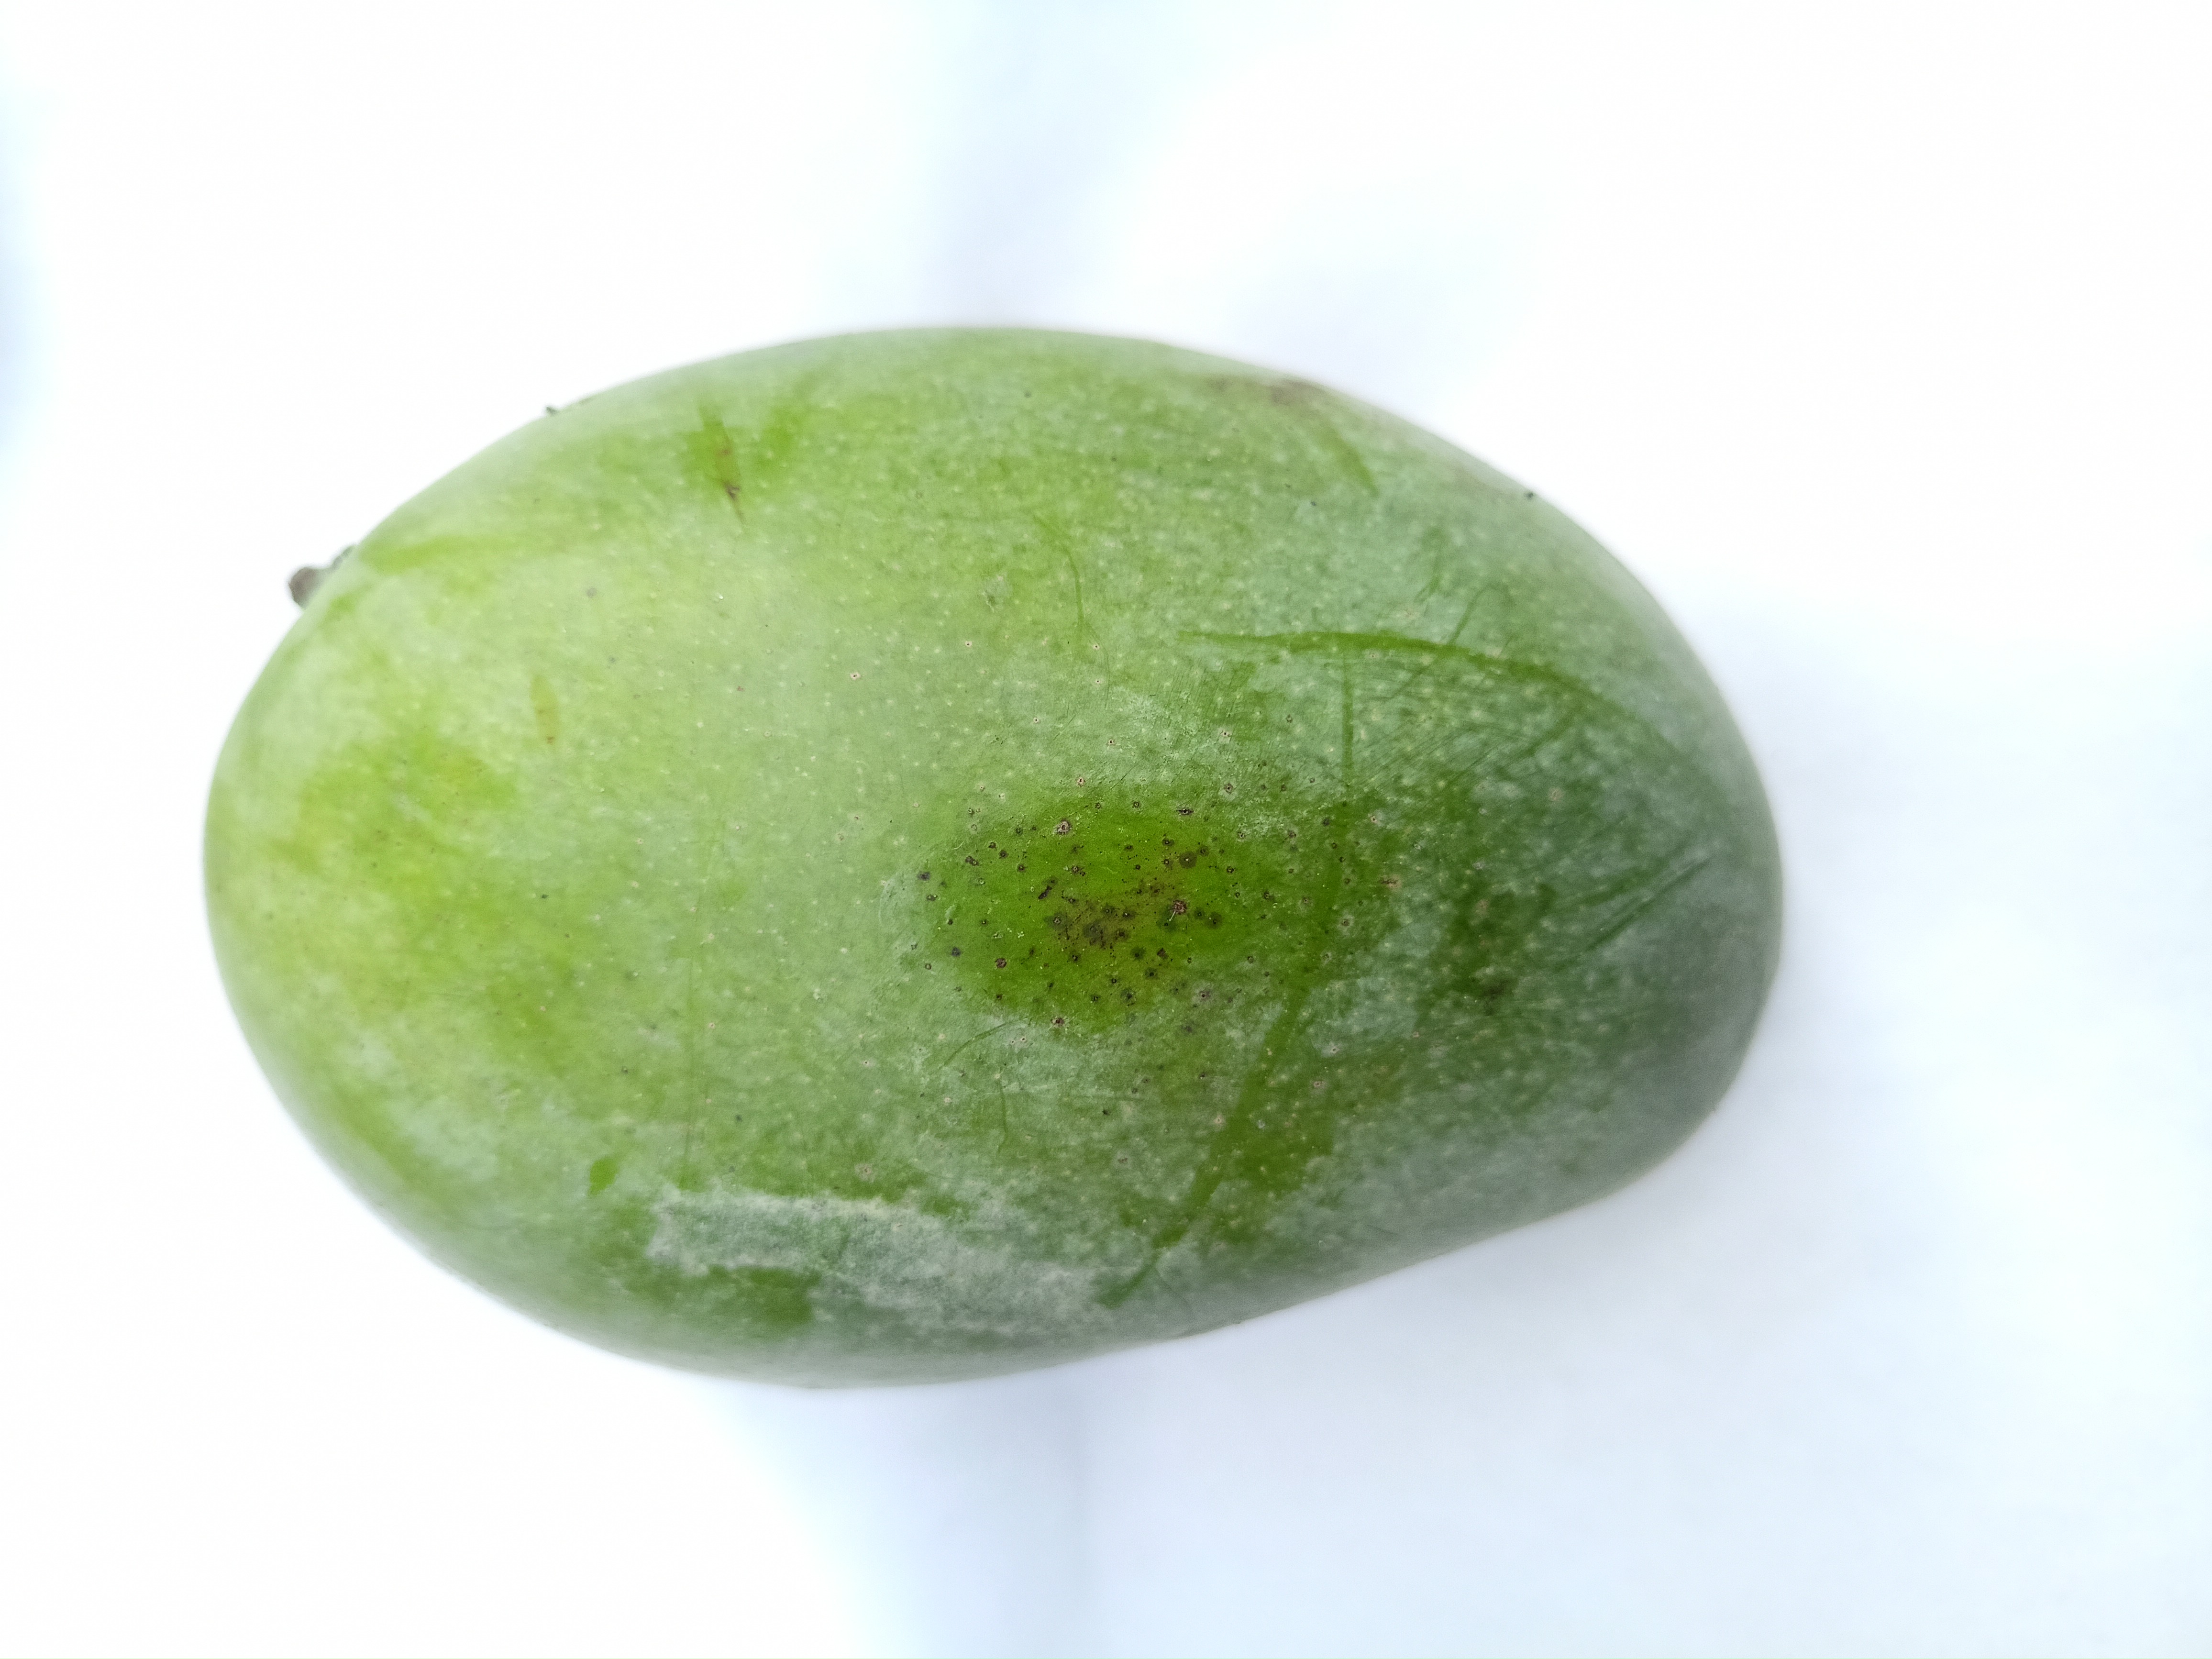
Mango variety: Amrapali